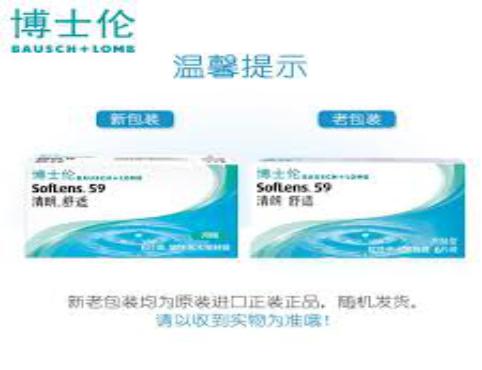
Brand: bauschlomb-1
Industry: Medical